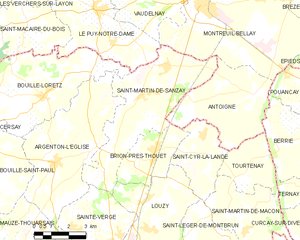
Carte des communes françaises Saint-Martin-de-Sanzay